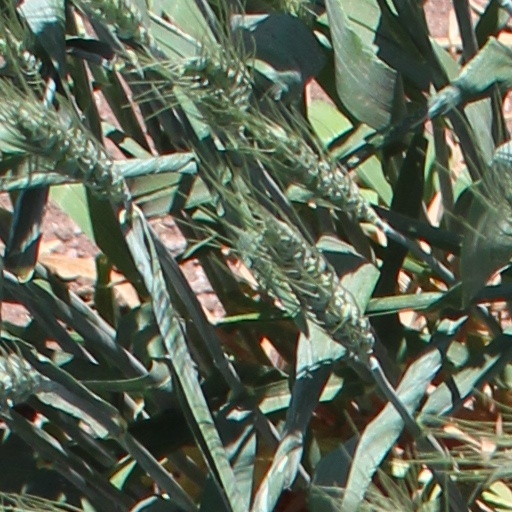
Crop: wheat